Kōtōdai-Kōen Station

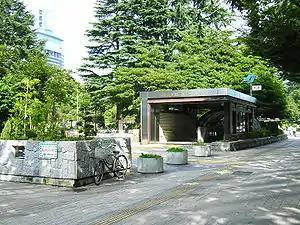
Kōtōdai-Kōen Station

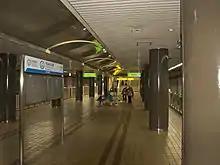
Station platforms

Kōtōdai-Kōen Station is on the Sendai Subway Nanboku Line and is located 7.3 rail kilometers from the terminus of the line at .